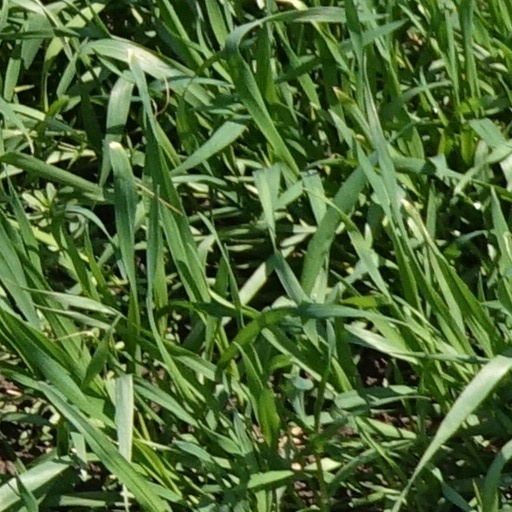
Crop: wheat